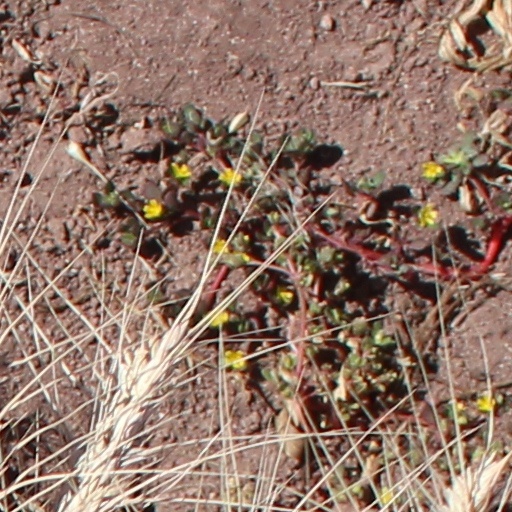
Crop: wheat